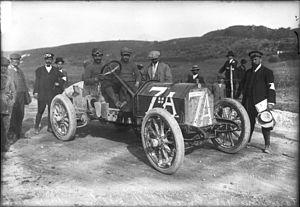
Vincenzo Trucco, né à Milan, est un pilote automobile italien.